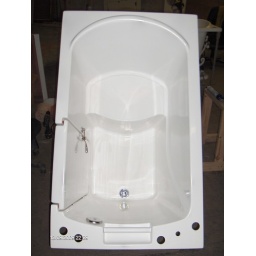
Executive series 2010 top view showing over flow and door hinges along with grab bar at 6 o'clock